California Jam II

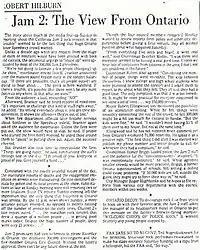
Press coverage the next day in the "Los Angeles Times"

A television special featuring highlights of the festival was broadcast a few months later on the American Broadcasting Company network. CBS Records concurrently released a two-LP soundtrack album of selections from the concert, the track listing of which appears below. Selections from Bob Welch and Foreigner were not included in the soundtrack, as only artists who were contracted to one of CBS's labels were represented.